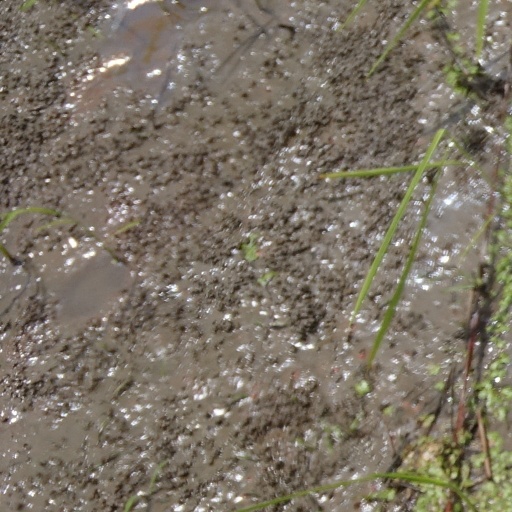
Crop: rice